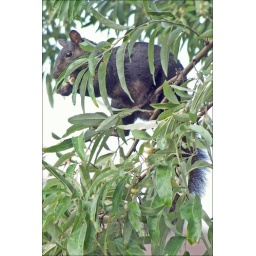
Black Squirrel stripping the Russian Olive tree of its fruit making a mess under neat...